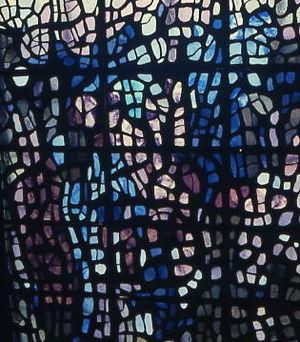
Elvire Jan est une peintre non figuratif ou abstrait de la nouvelle École de Paris, née à Roustchouk, sur la rive sud du Danube, le 1ᵉʳ mai 1904 et morte à Paris le 19 janvier 1996.